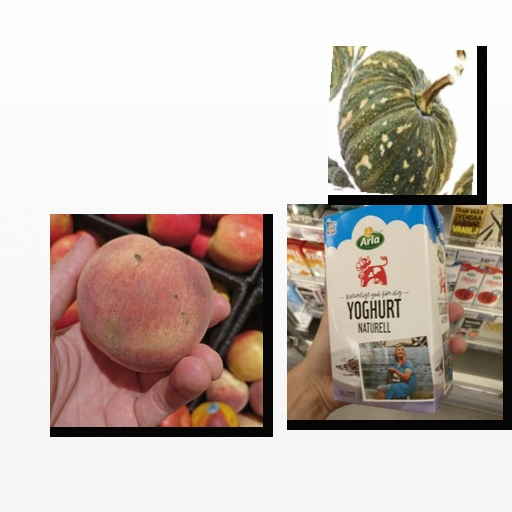
Food items: peach, natural_yogurt, pumpkin